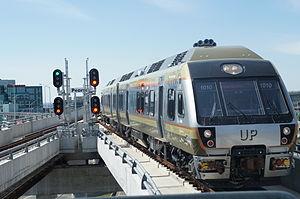
L'Union Pearson Express est un service ferroviaire de passagers dans le Grand Toronto, reliant les deux centres de transports les plus chargés du Canada, l'aéroport international Pearson de Toronto et la gare Union située en centre-ville.